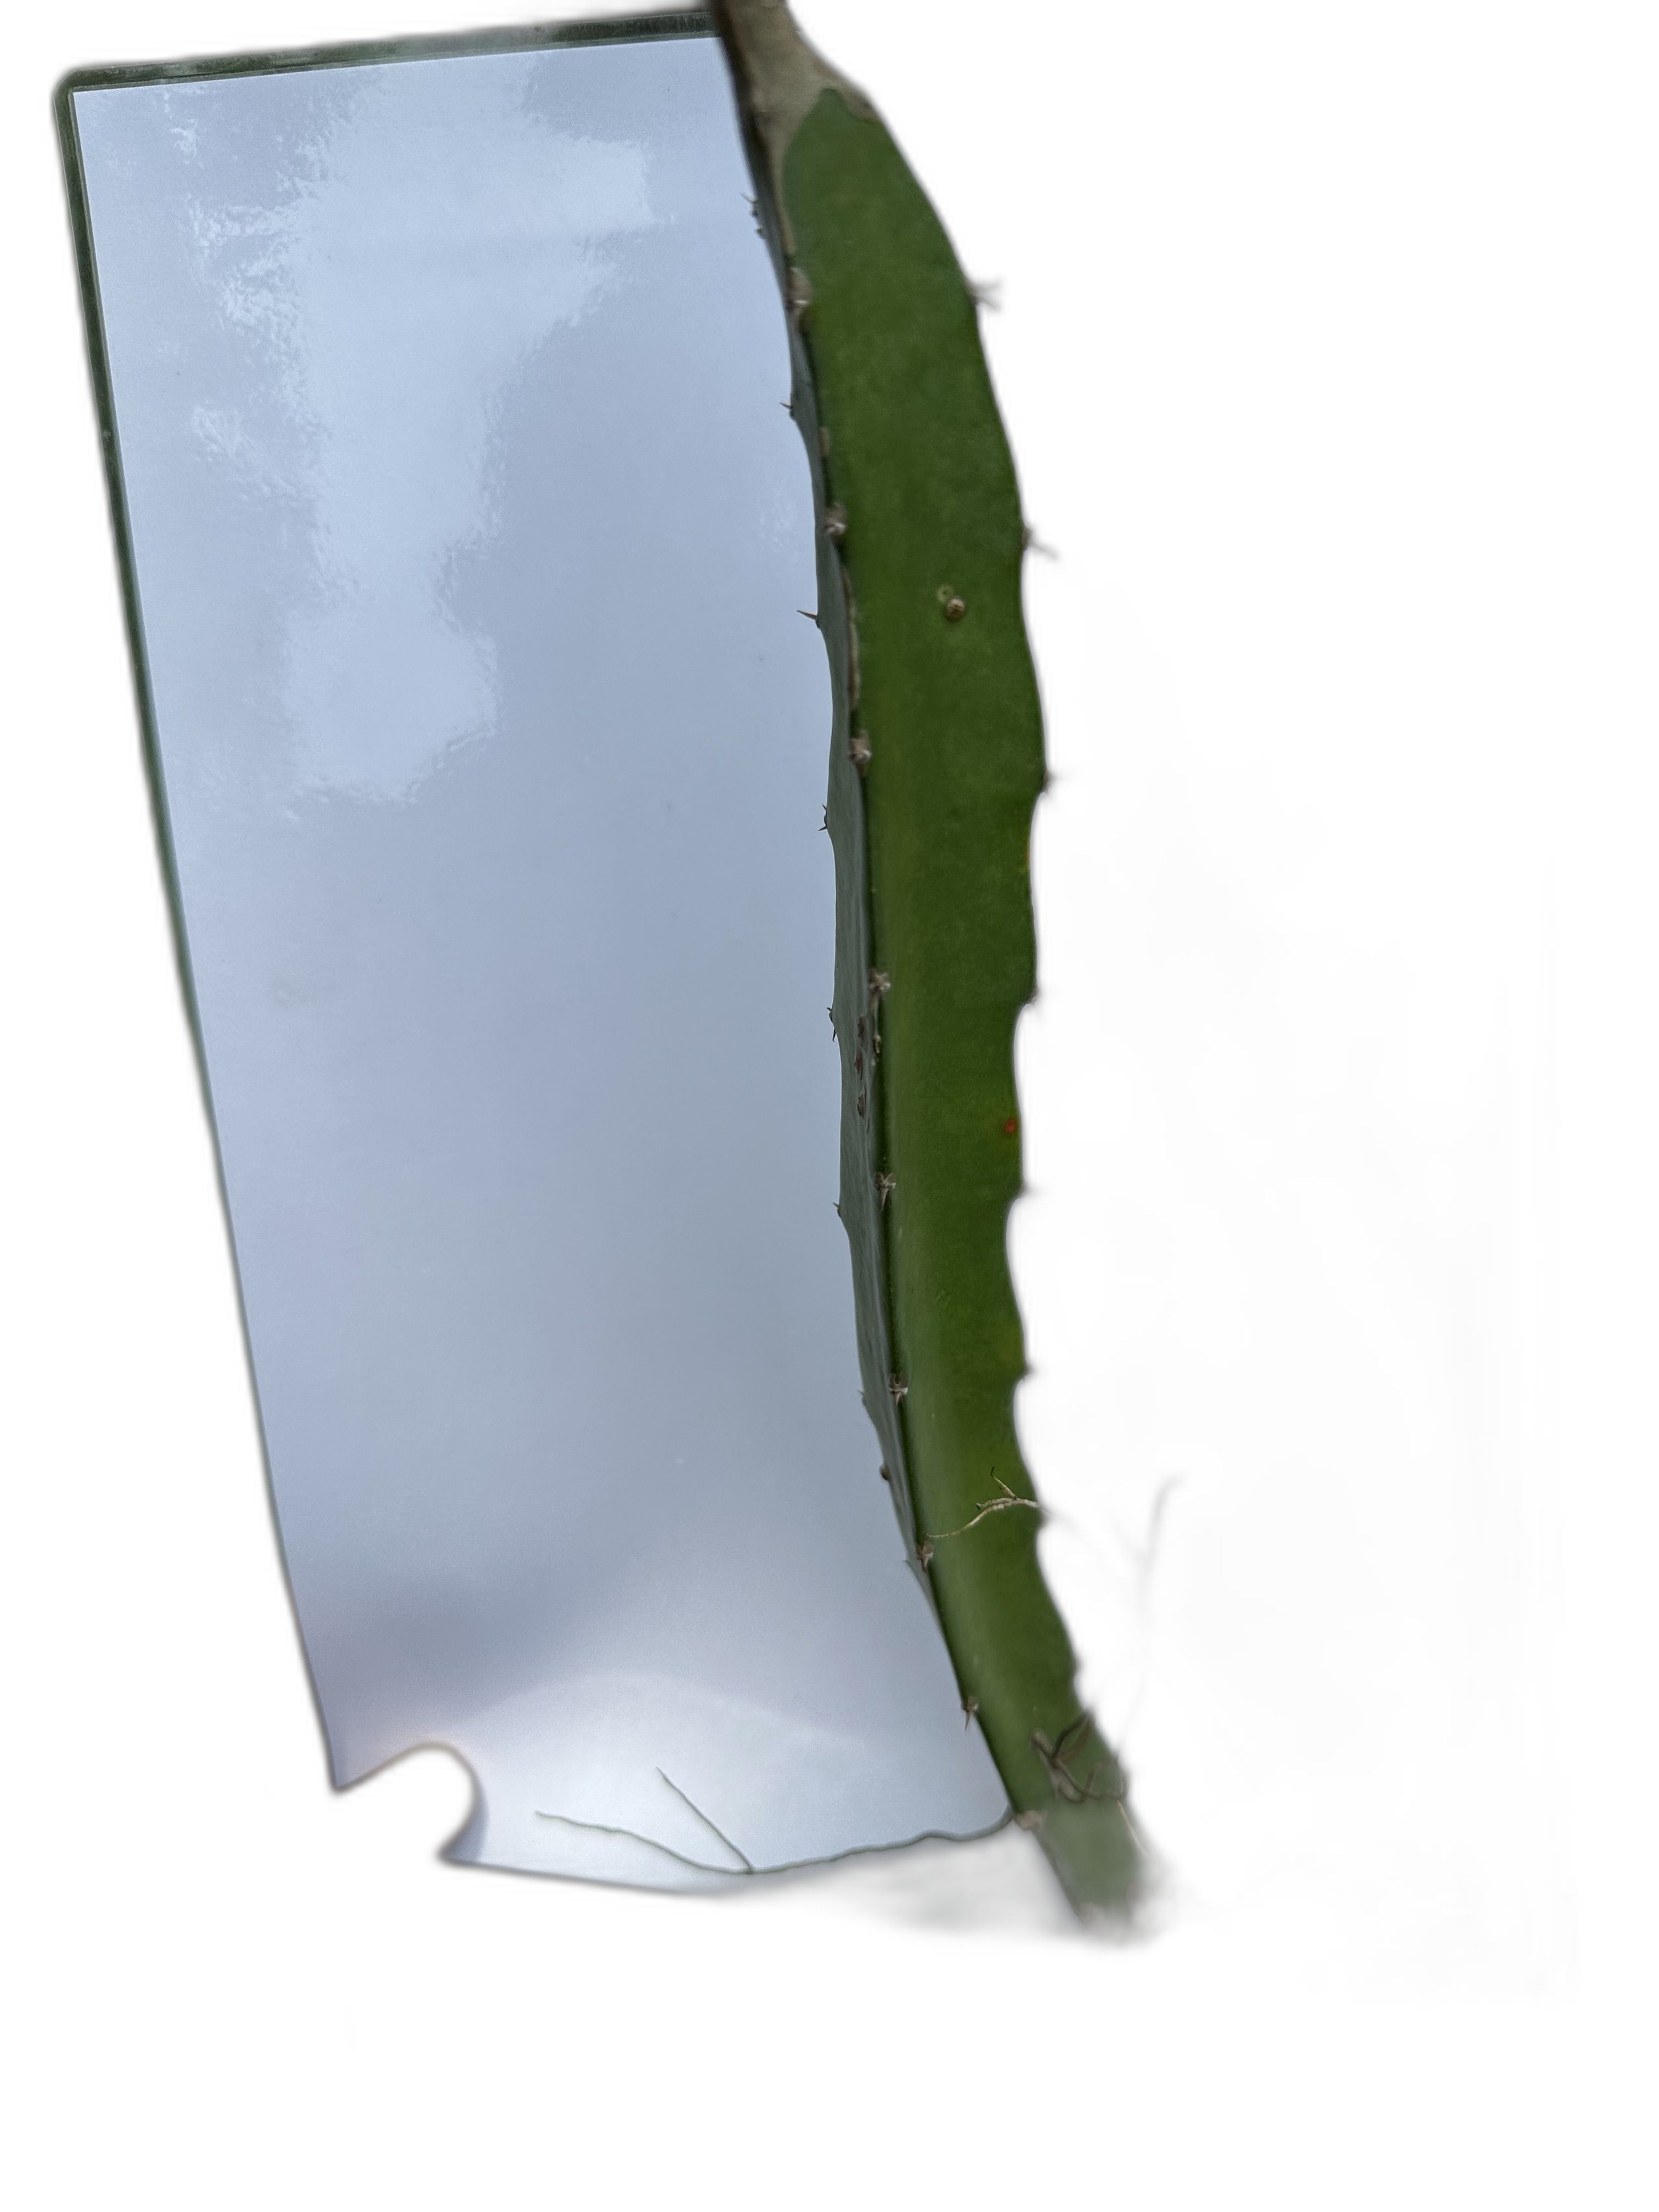
Label: Good leaf